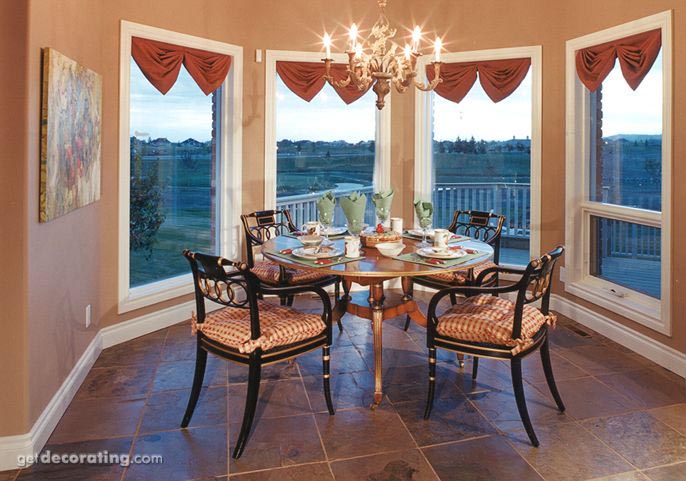
Room type: dining_room